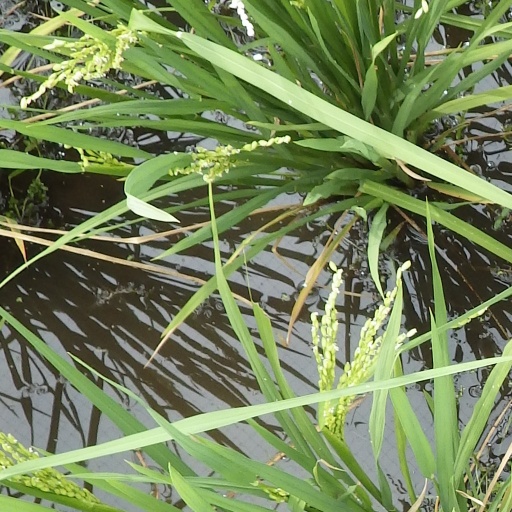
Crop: rice